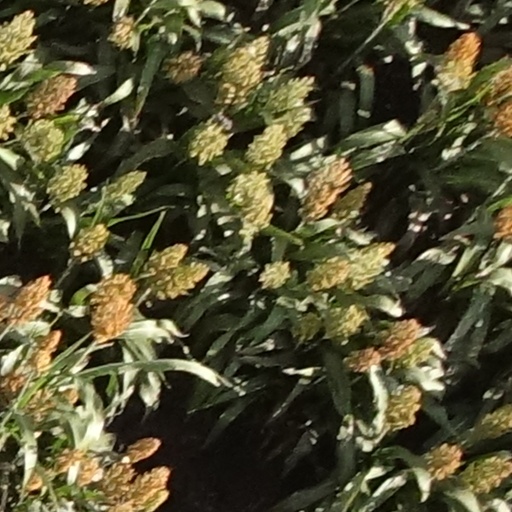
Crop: sorghum